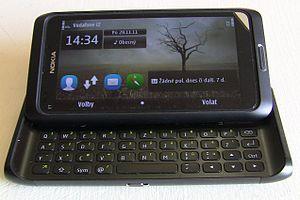
Le Nokia E7-00 est un téléphone mobile de type smartphone mis en marché par Nokia en 2011.